Blackheath drill hall

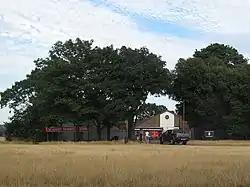
Blackheath drill hall

Blackheath drill hall is a military installation at Blackheath in London that currently houses C (London) Company of the 5th Battalion Royal Fusiliers, and is also used by the Army Cadets.